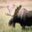
Label: deer